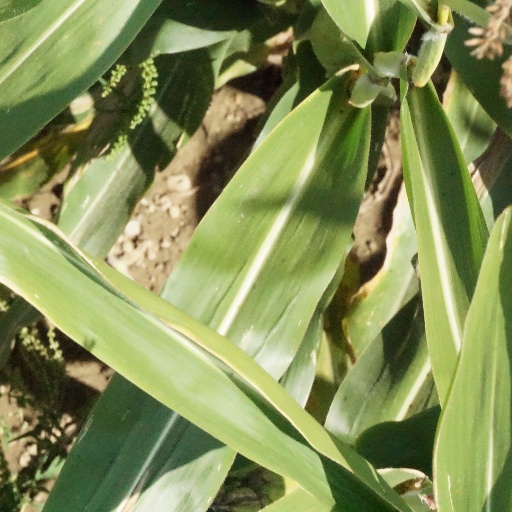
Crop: maize; corn